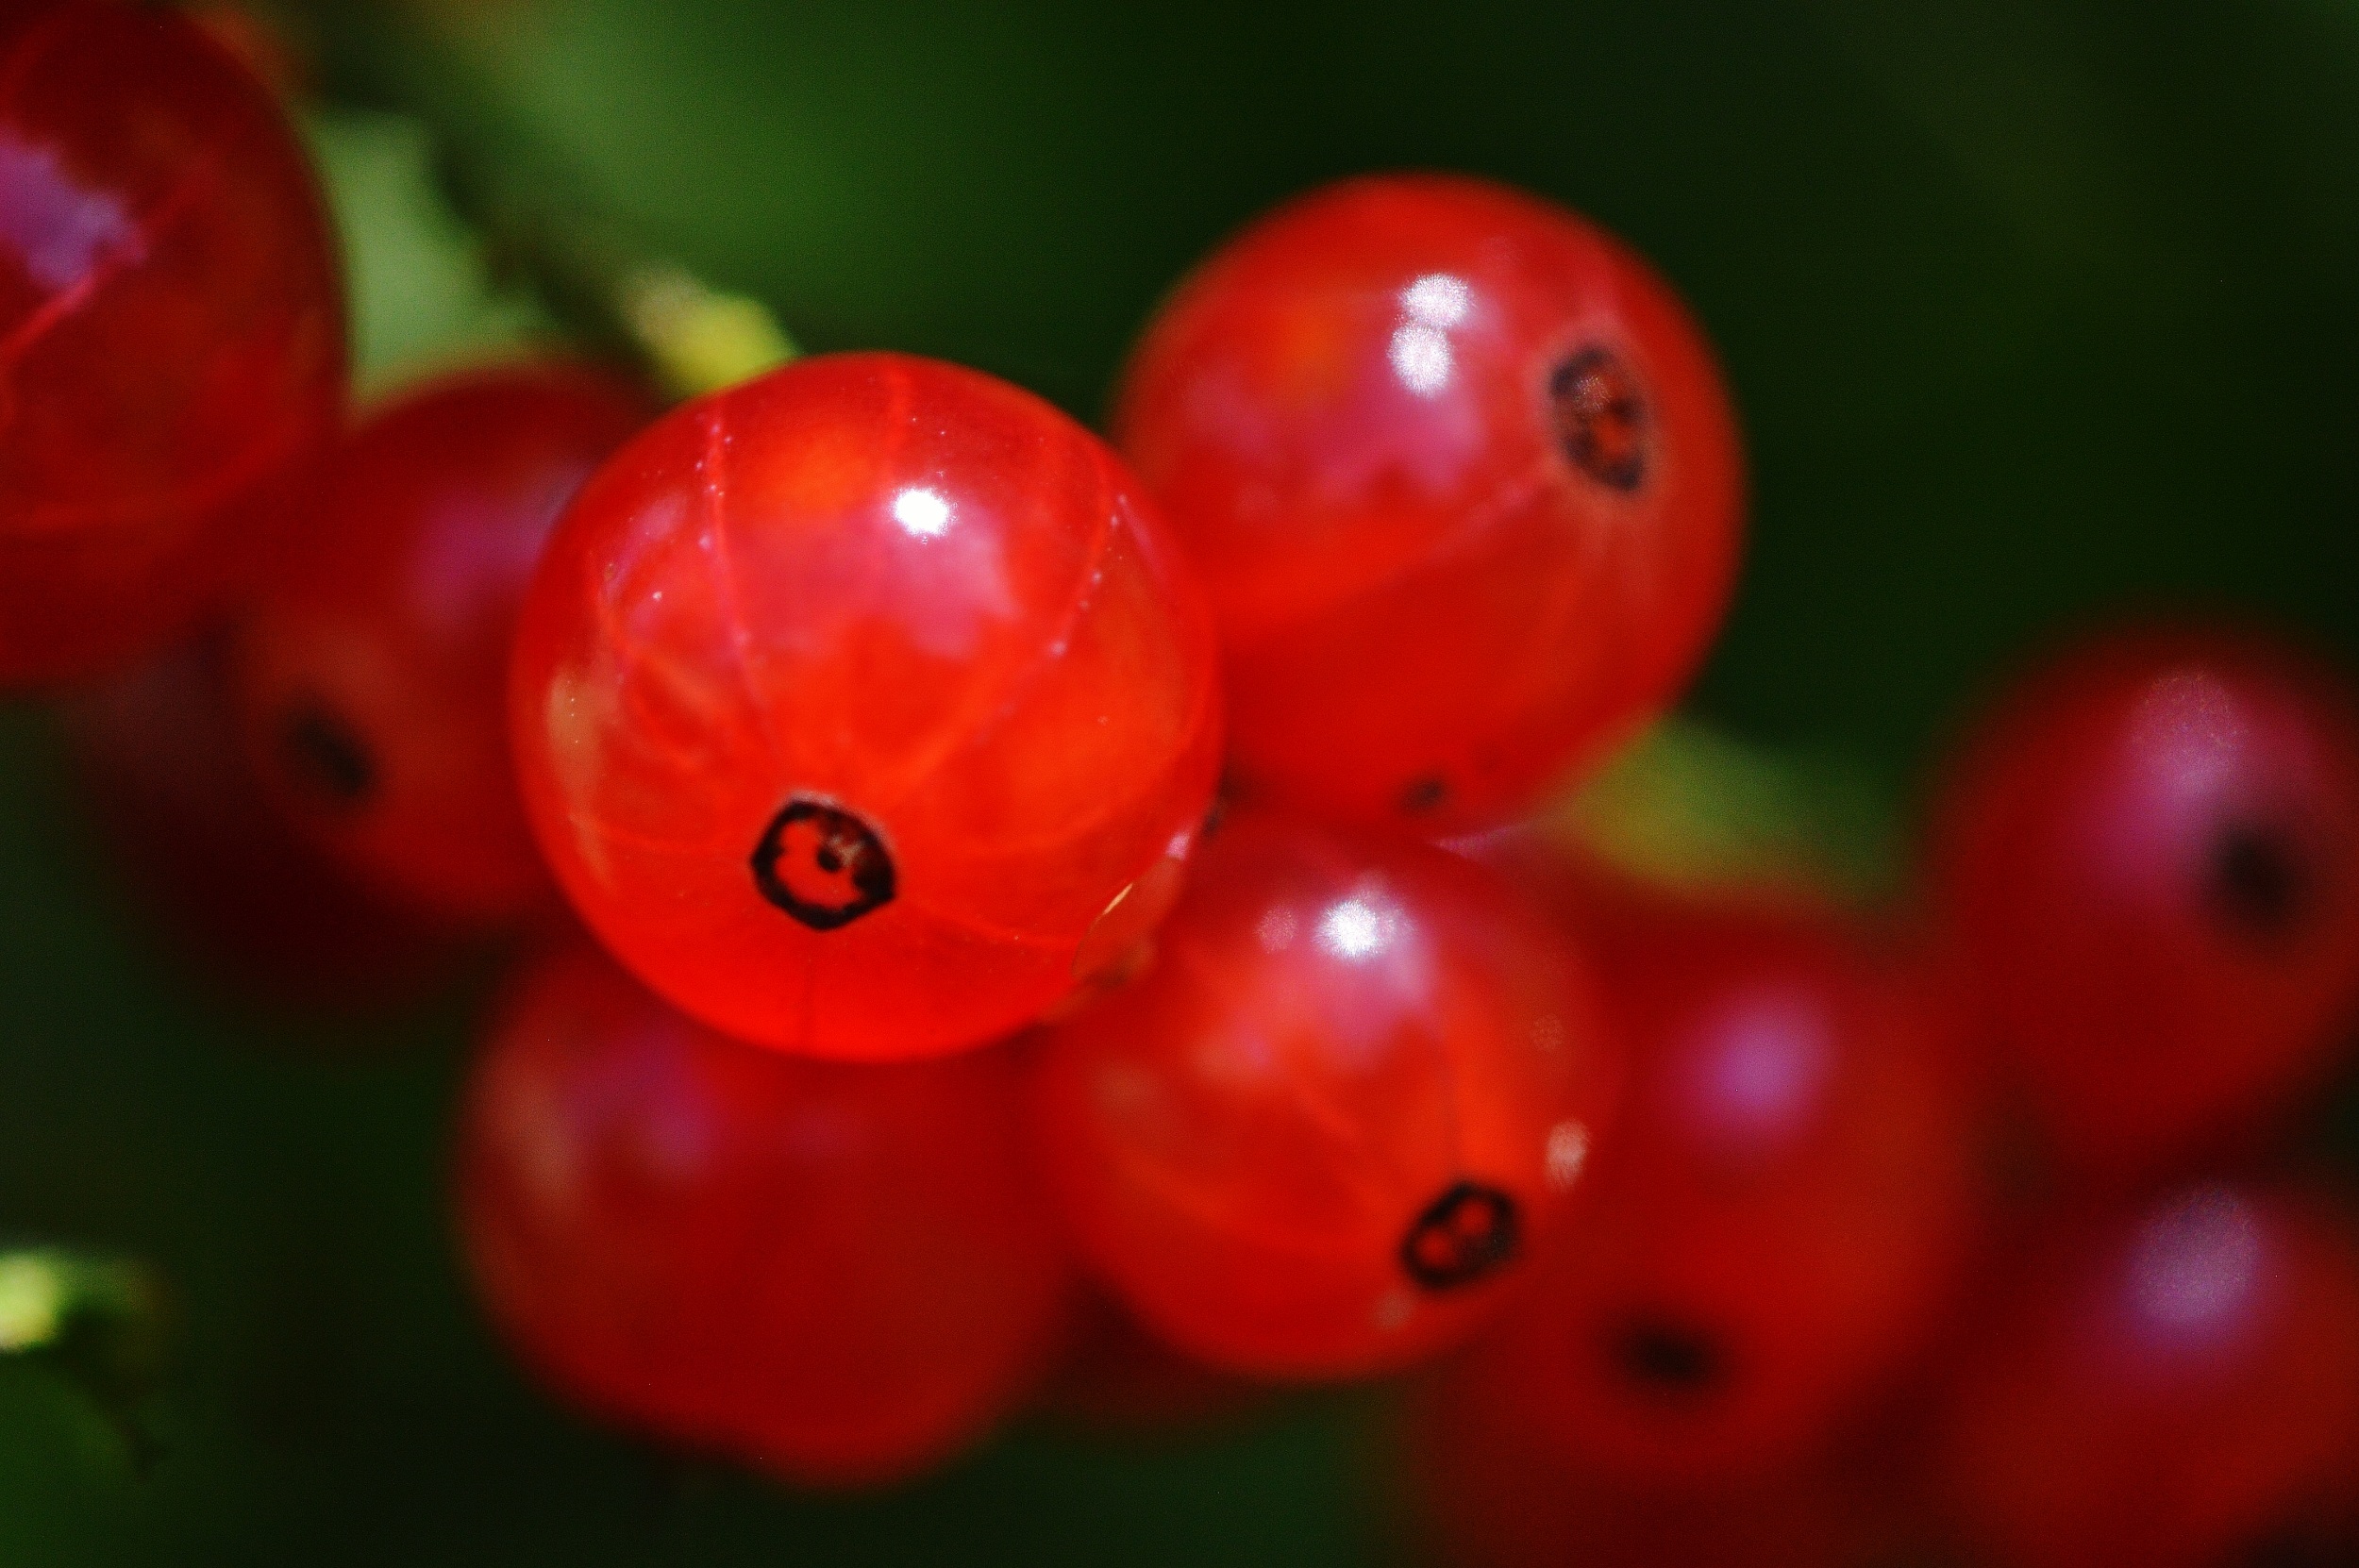
nature, plant, fruit, berry, sweet, flower, ripe, bush, food, red, produce, garden, berries, shrub, fruits, soft fruit, macro photography, flowering plant, acerola, malpighia, currant, currants, red currant, lingonberry, garden currant, land plant